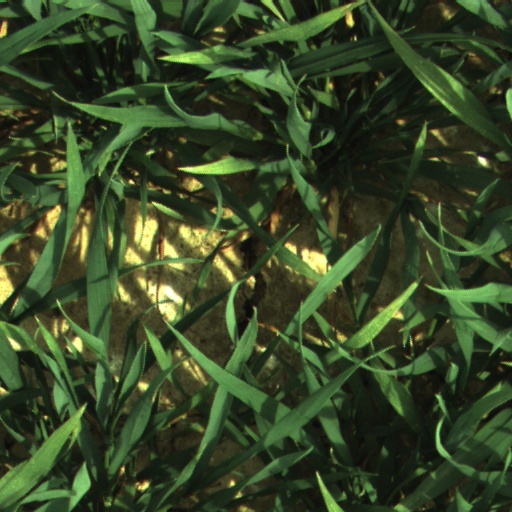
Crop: wheat